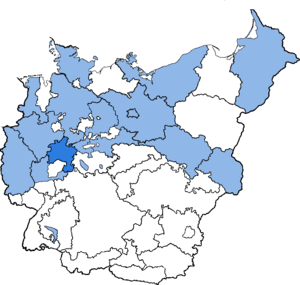
La province de Hesse est une province éphémère de l'État libre de Prusse à la fin du Troisième Reich. Elle avait pour capitale la ville de Cassel.
Le territoire de la Prusse se divisait avant la Première Guerre mondiale en douze provinces comprenant trente-sept districts administratifs.